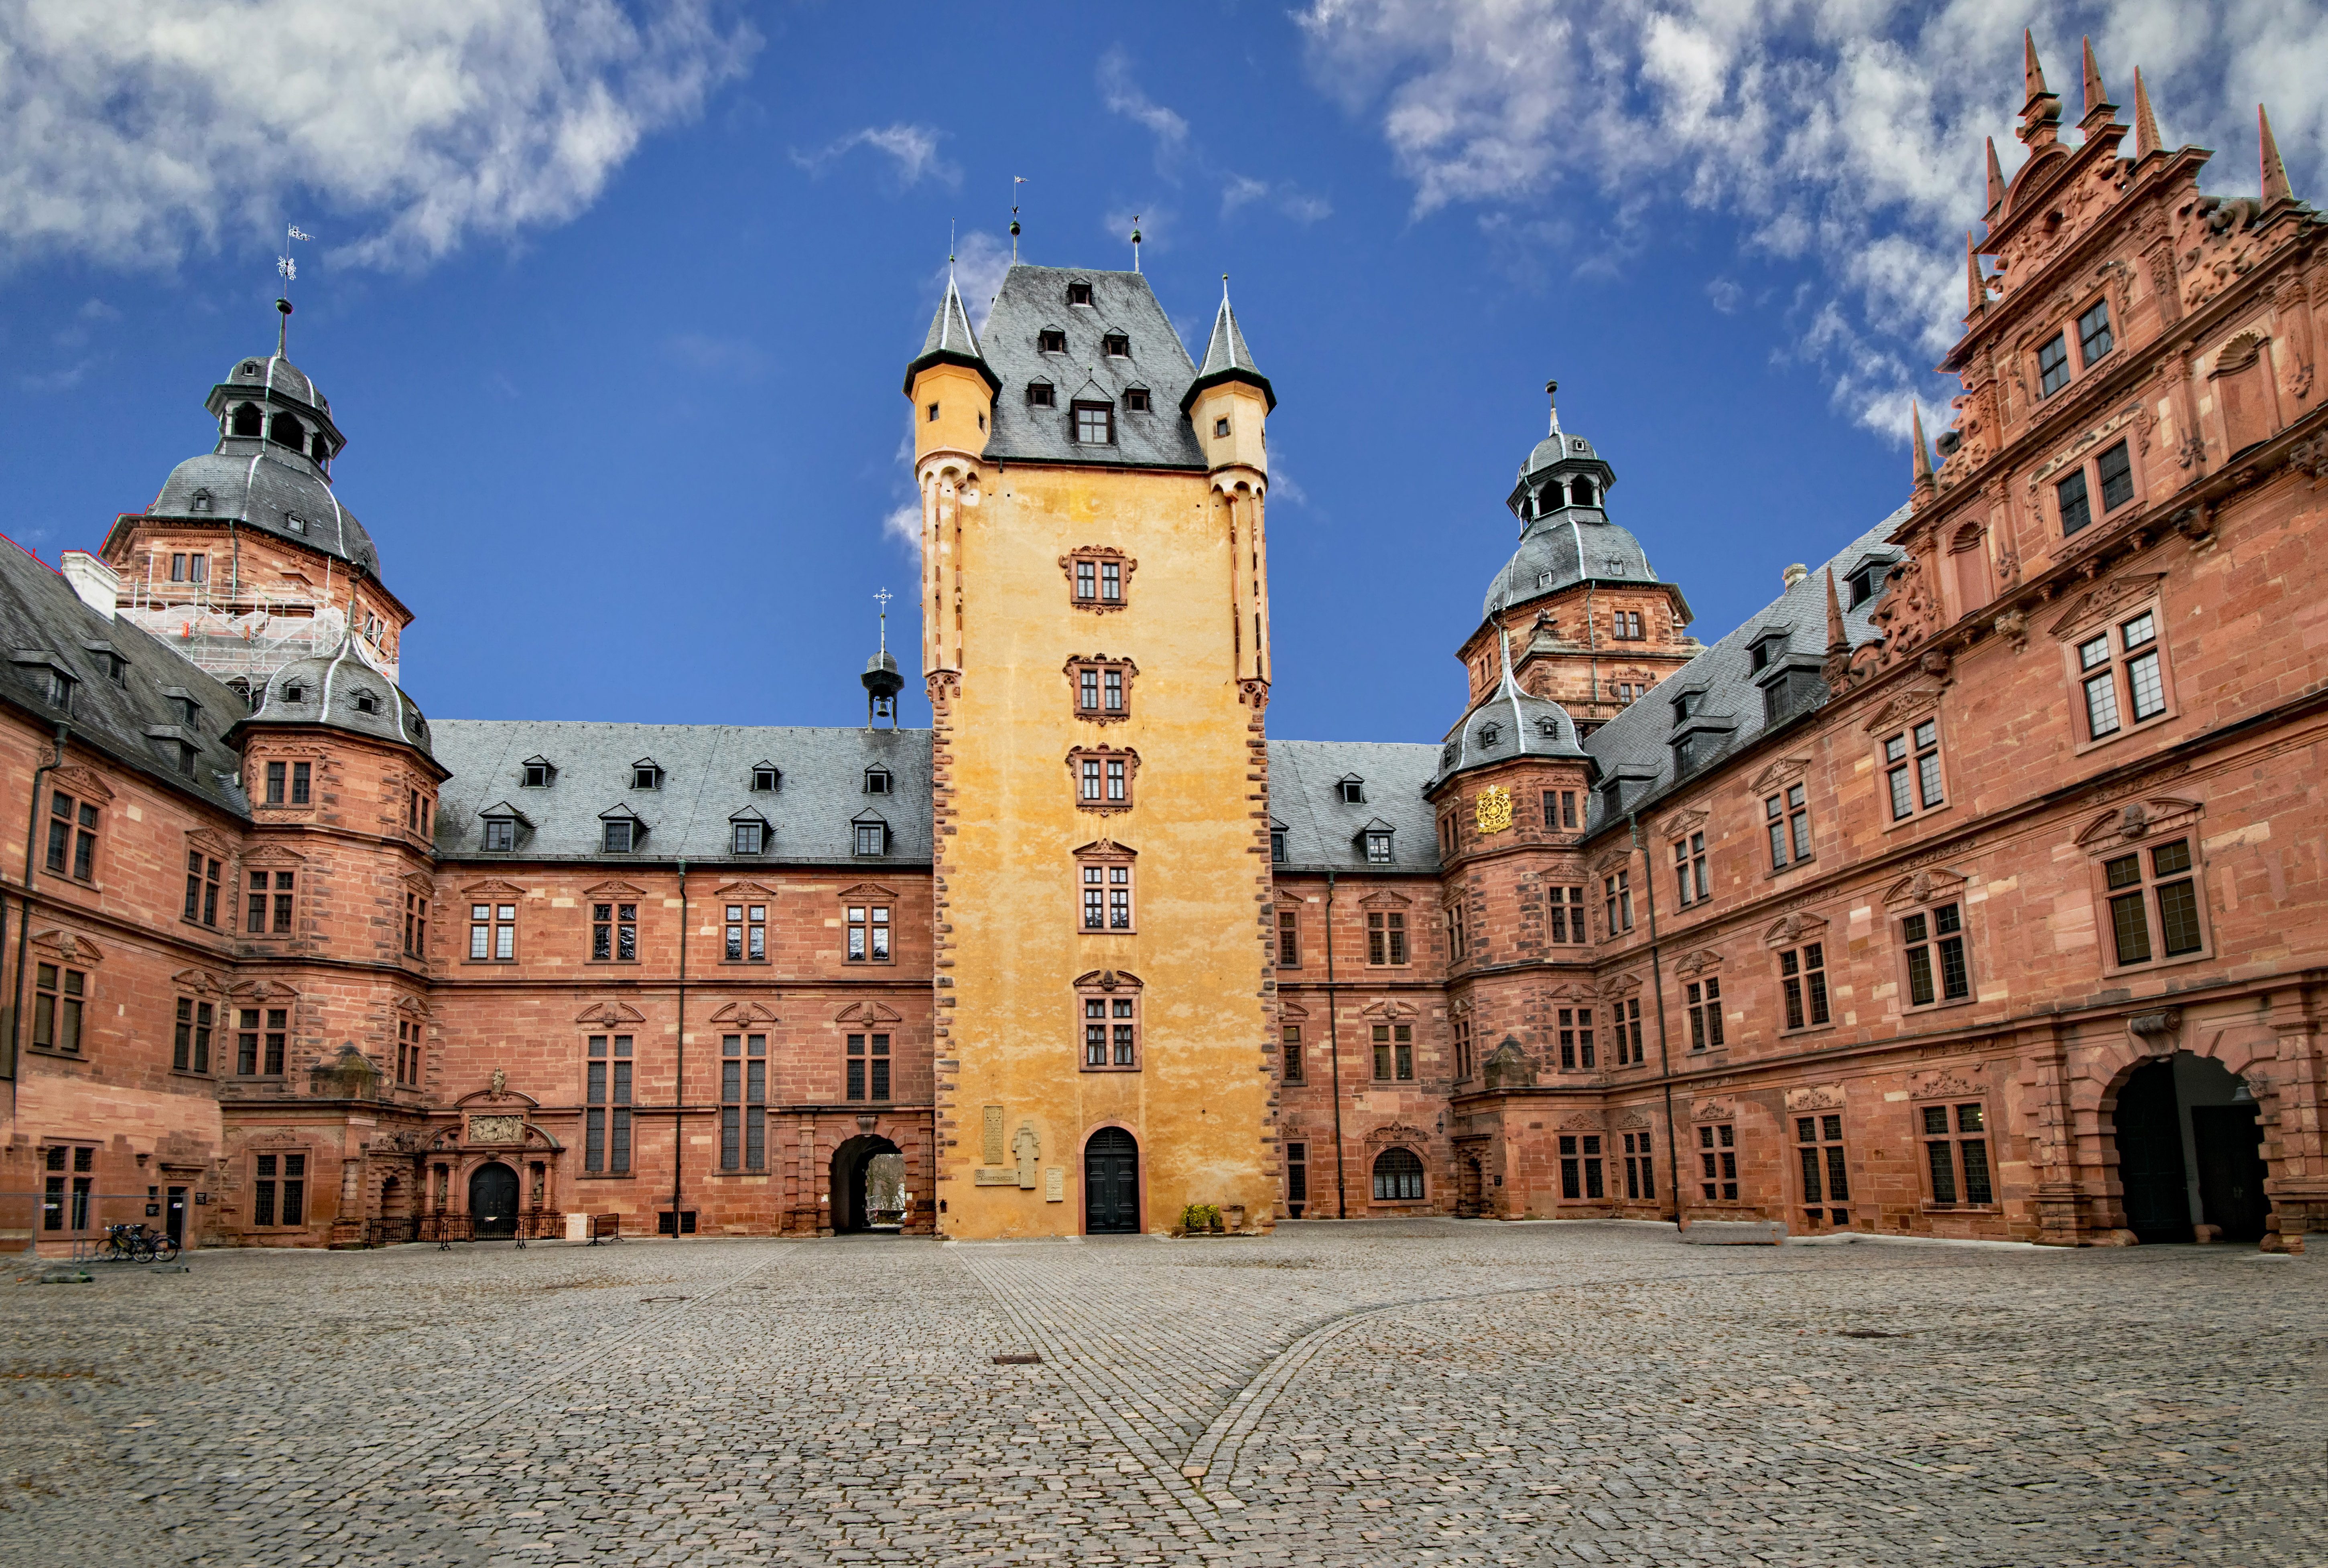
architecture, town, building, chateau, palace, city, cityscape, tower, plaza, castle, landmark, fortification, tourism, places of interest, old town, monastery, germany, town square, bavaria, middle ages, aschaffenburg, lower franconia, historic site, schlosshof, urban area, ancient history, closed johannisburg